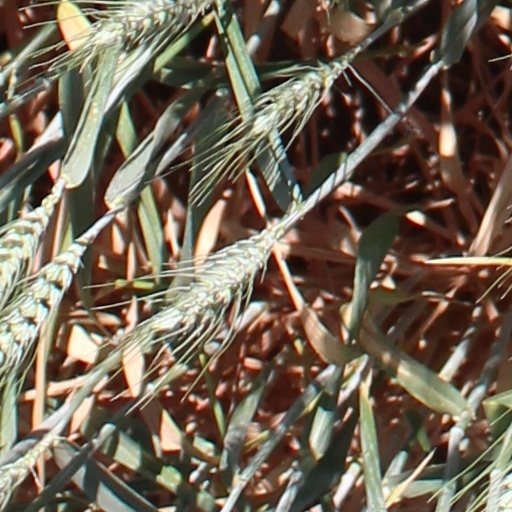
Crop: wheat